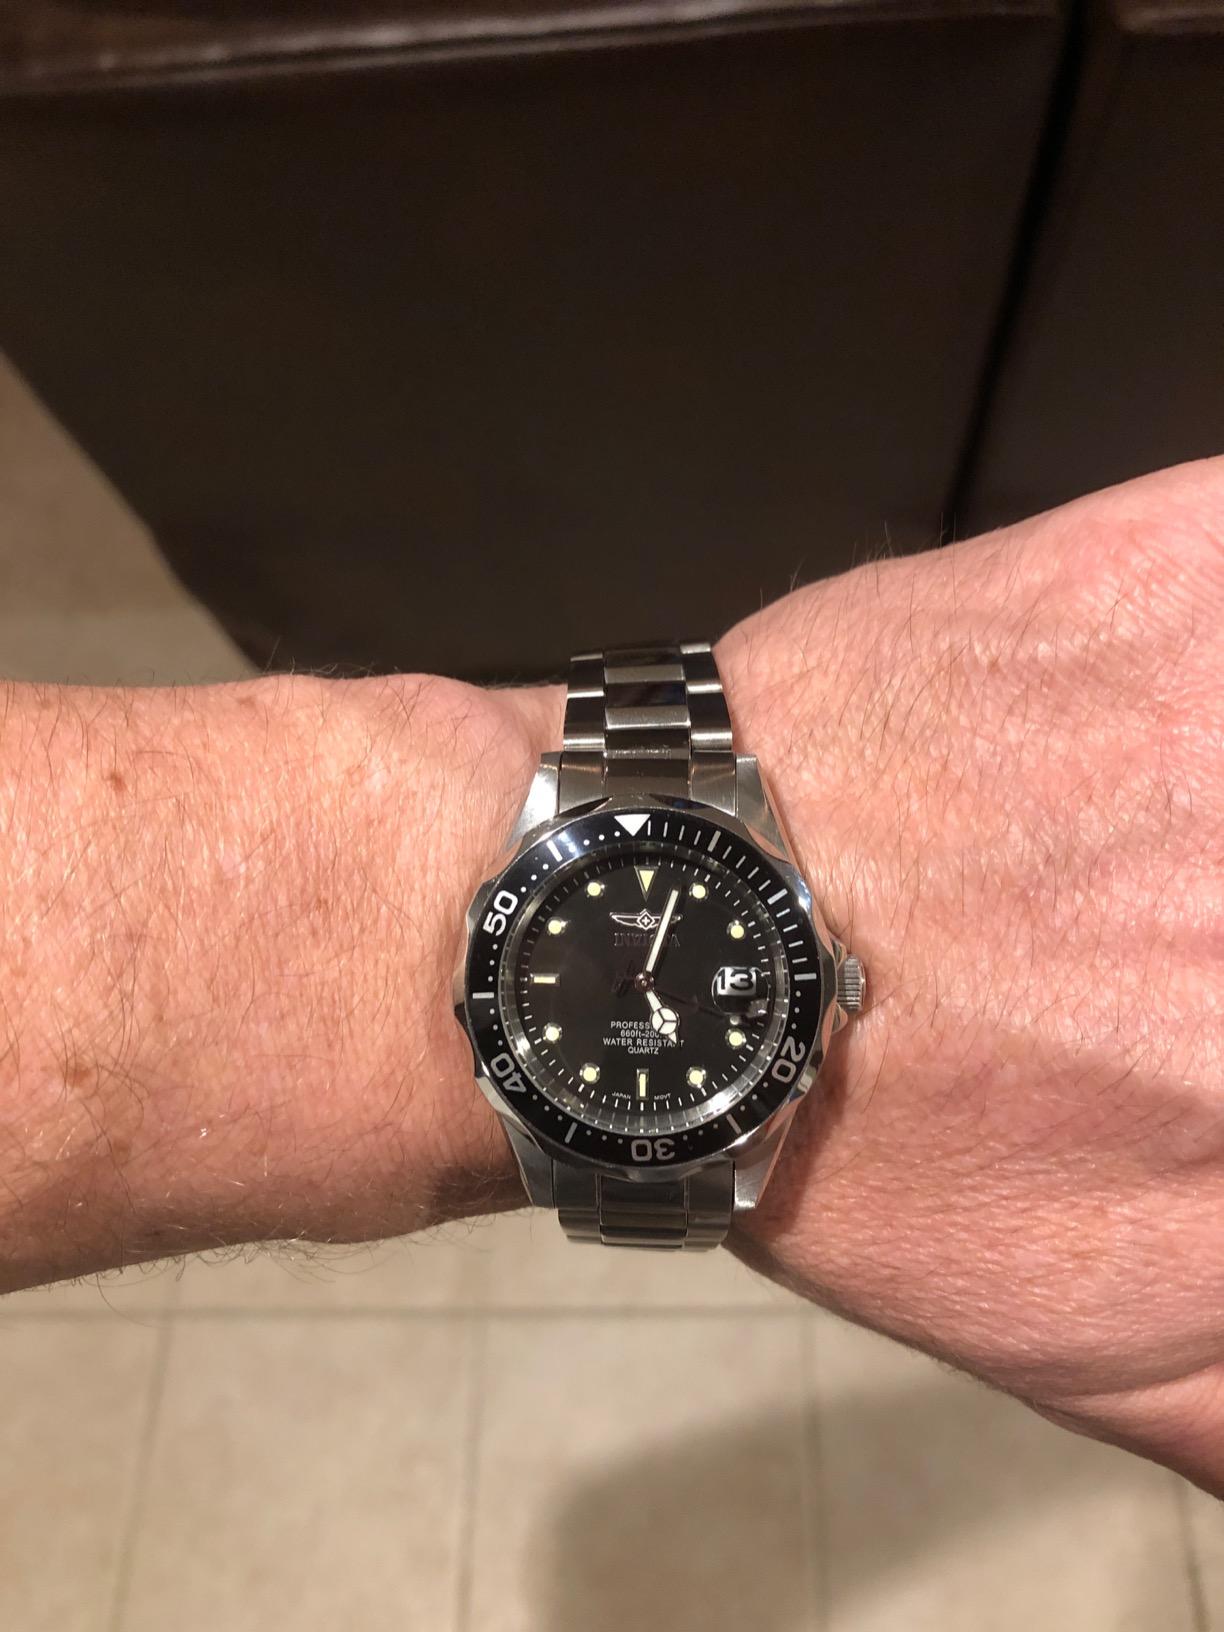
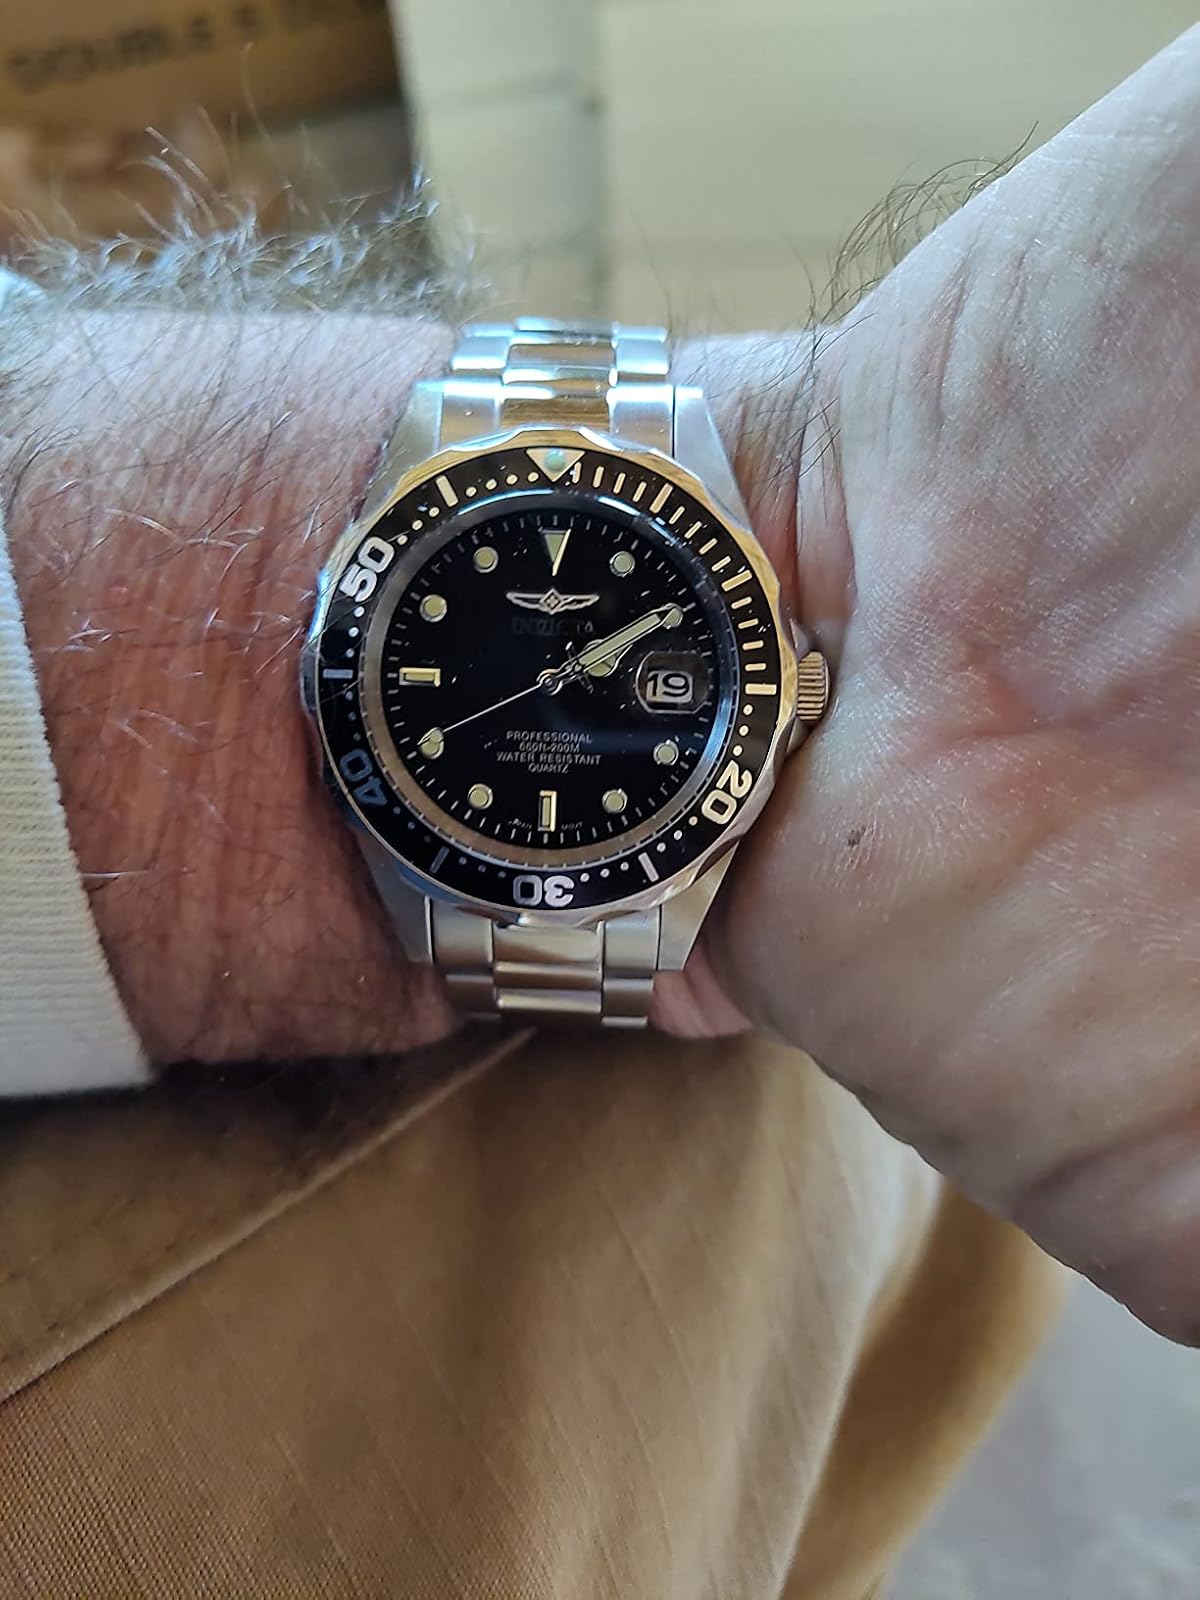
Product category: accessories_watch
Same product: yes